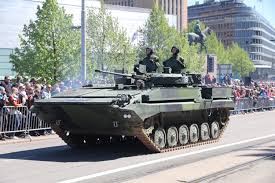
Label: BMP